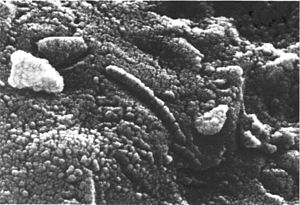
Udenjordisk liv / Findes der liv på andre planeter?
Strukturer i meteoritten ALH84001, der muligvis er forsteninger af bakterielignende liv på Mars
Udenjordisk liv er defineret, som liv som ikke har oprindelse fra planeten jorden. Eksistensen af sådant liv er teoretisk og alle påstande om udenjordisk liv er indtil videre omstridte. Videnskaben om udenjordisk liv betegnes som eksobiologi.